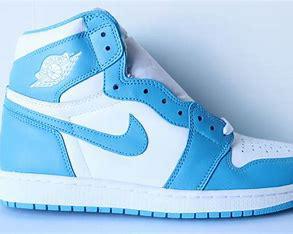
Brand: Jordan
Model: 1